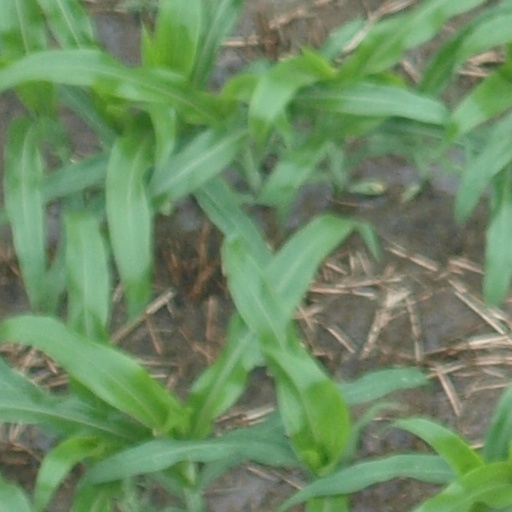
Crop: maize; corn